Primergy

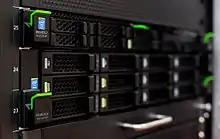
1U and 2U rack servers

The abbreviation RX stands for rack servers. The current portfolio of PRIMERGY RX consists of the following: